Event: Nepal Earthquake
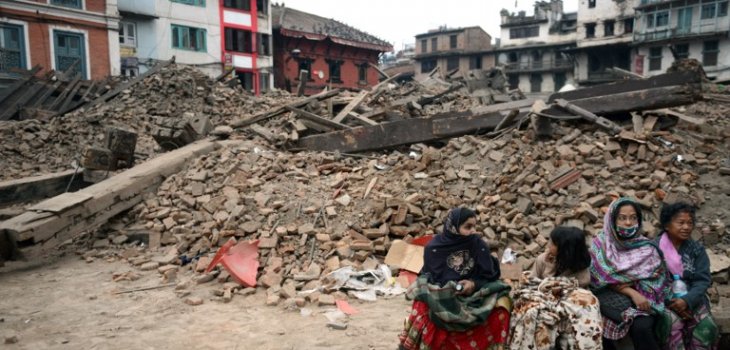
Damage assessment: damage